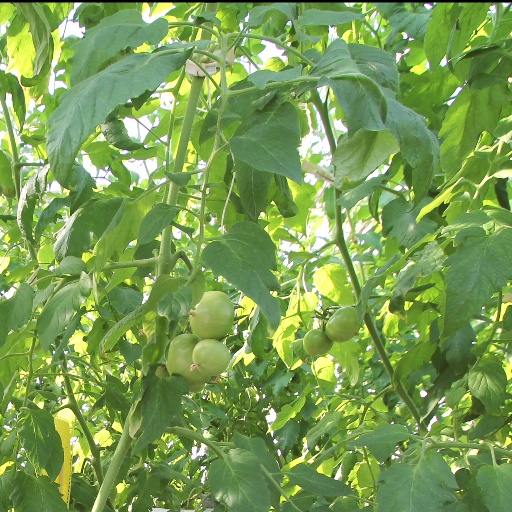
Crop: tomato